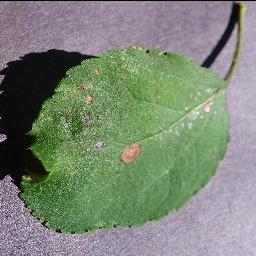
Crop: apple
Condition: black_rot